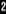
Number: 2